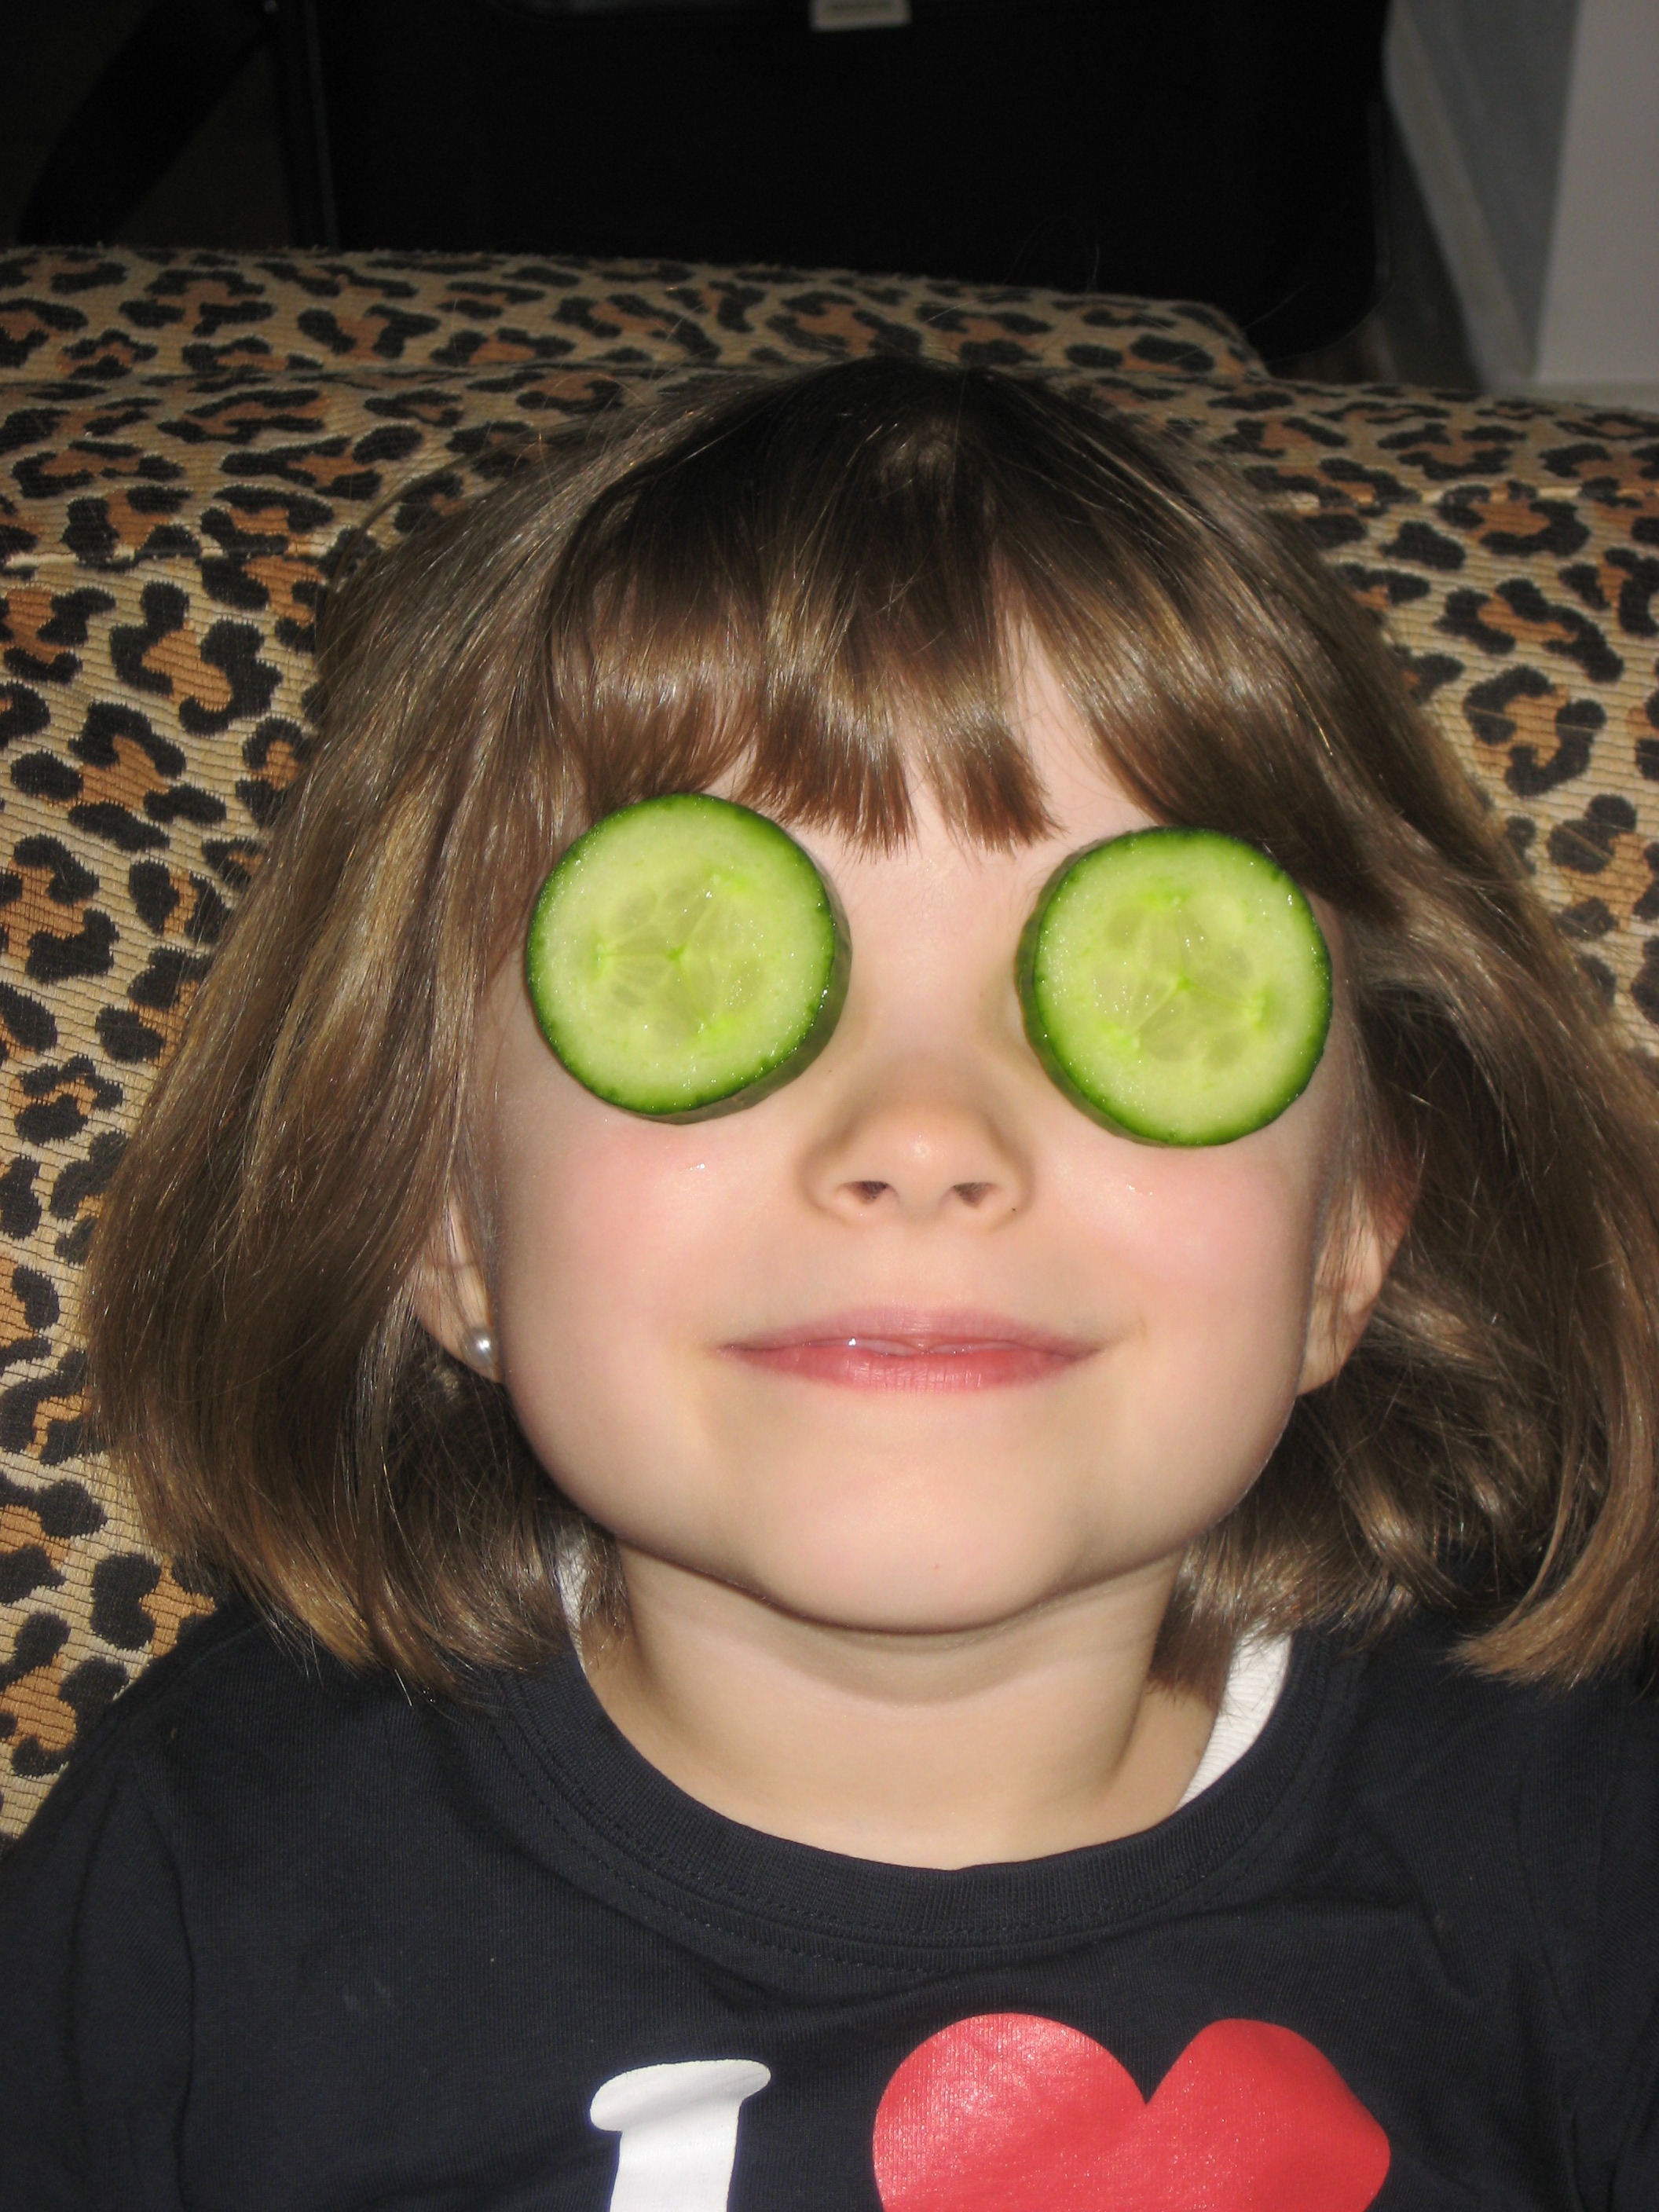
girl, hair, play, female, celebration, green, child, human, facial expression, lip, hairstyle, smile, human body, face, nose, mask, eye, glasses, head, cucumber, skin, beauty, organ, masks, hidden, costume, sweetness, joke, brown hair, the mask, children's eyes, vision care